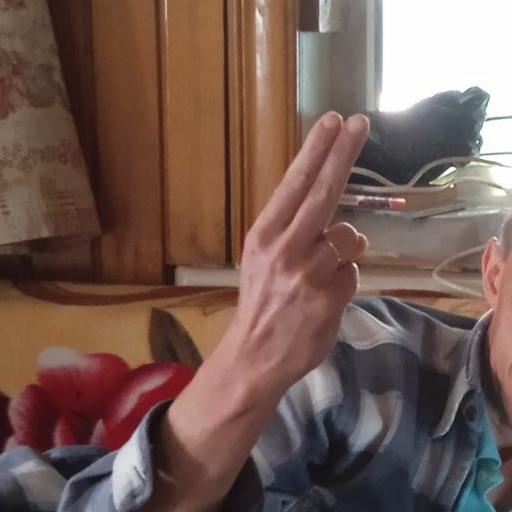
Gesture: two_up_inverted